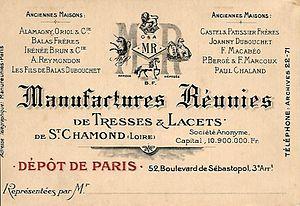
Saint-Chamond (Loire), Manufactures Réunies de Tresse et Lacets (après 1898).
Saint-Chamond est une commune française située dans le département de la Loire en région Auvergne-Rhône-Alpes.